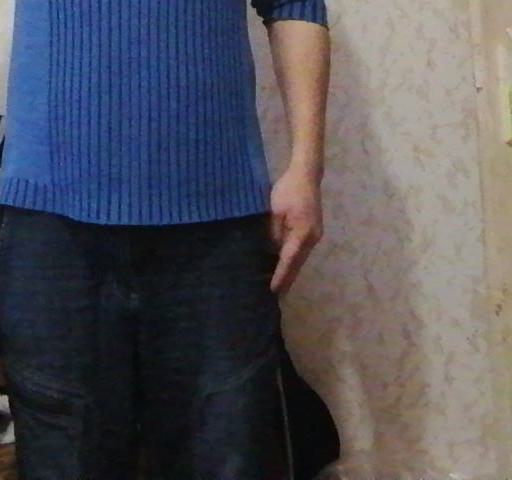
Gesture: no_gesture